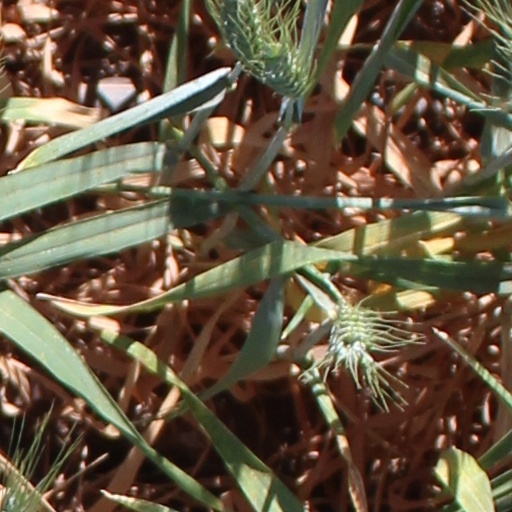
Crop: wheat